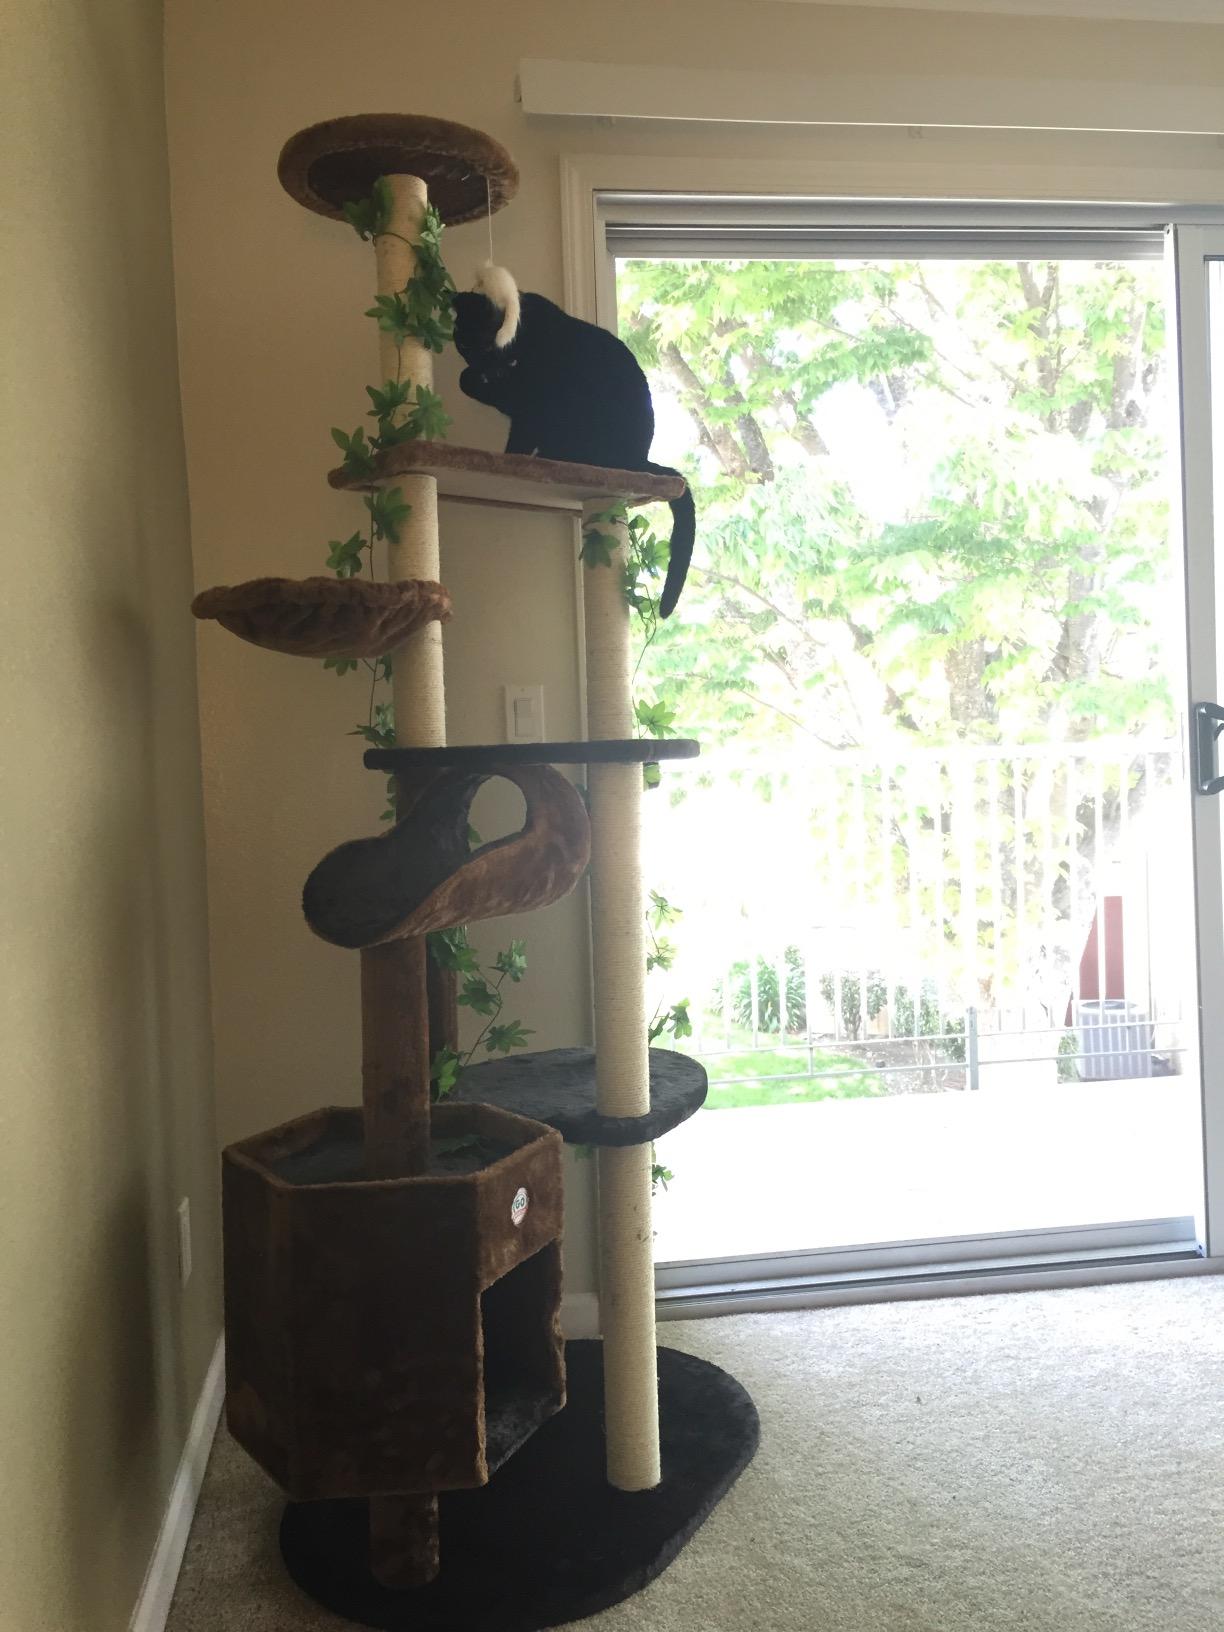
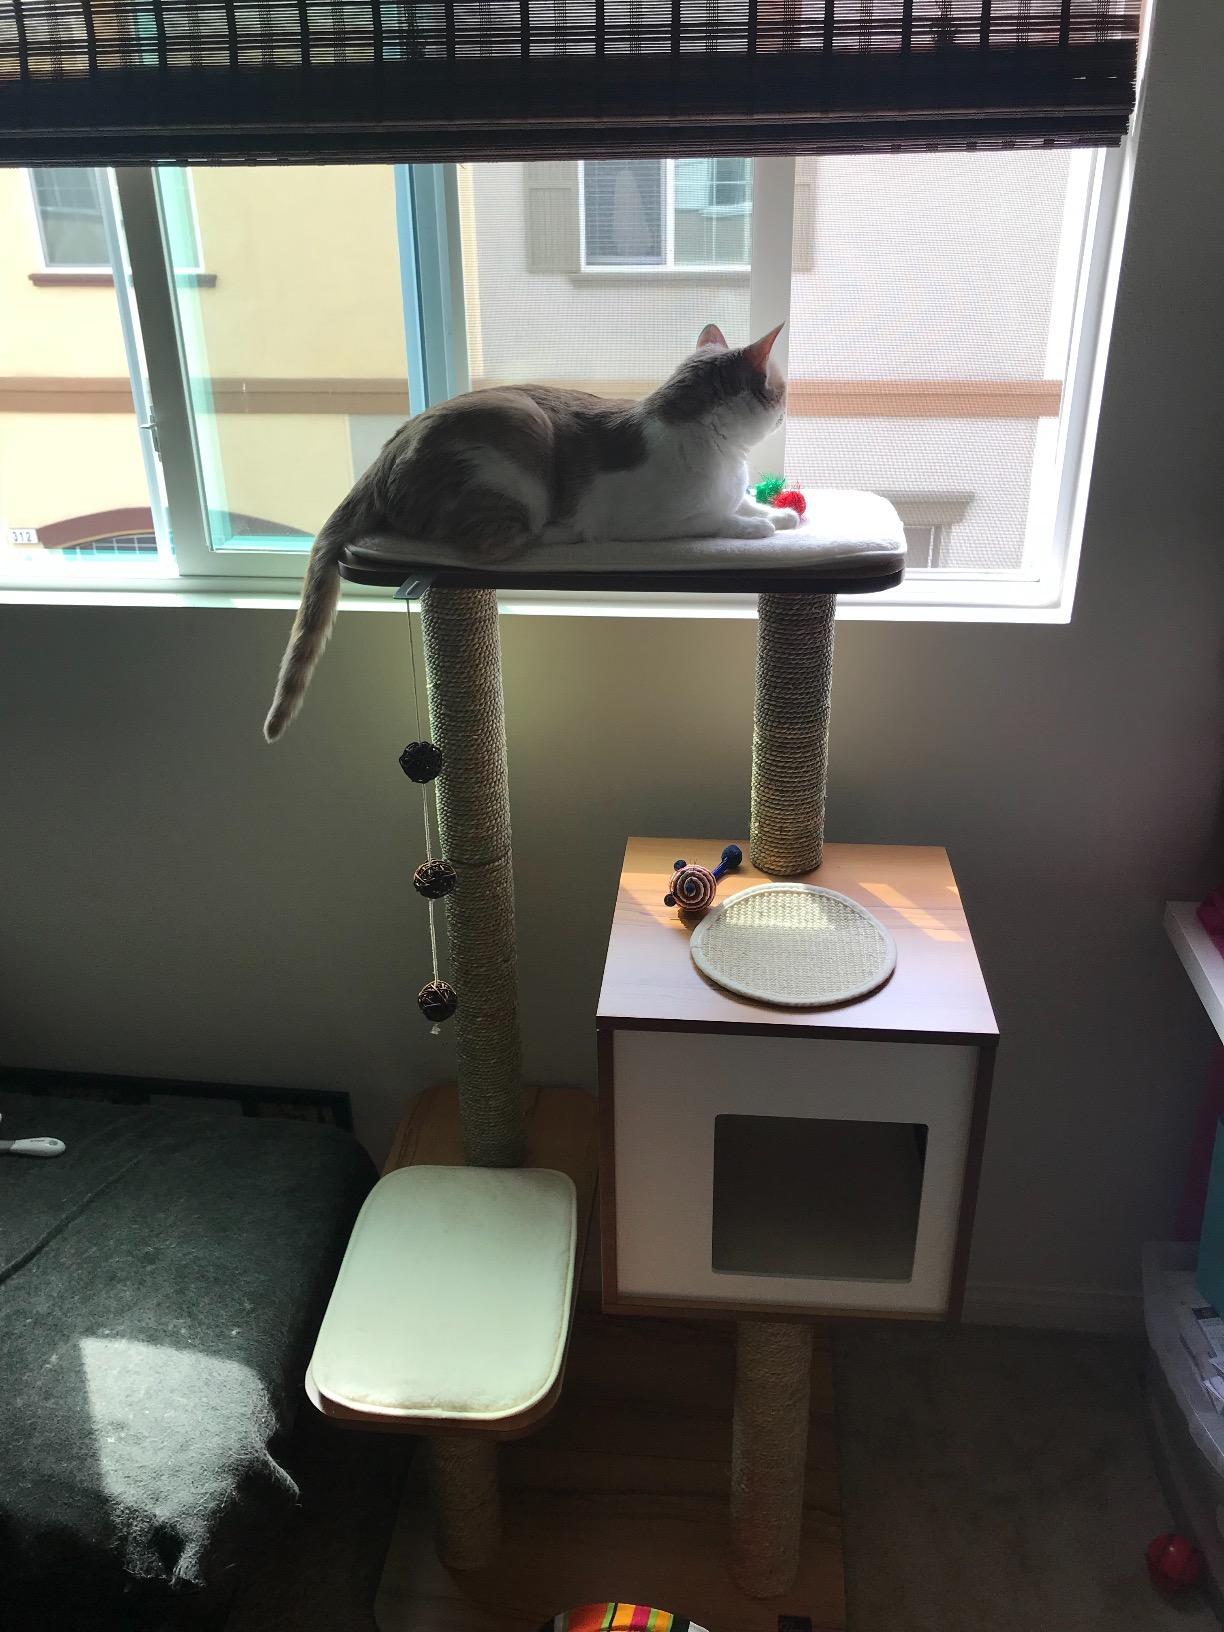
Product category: items_cat tree
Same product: no